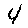
Label: 4